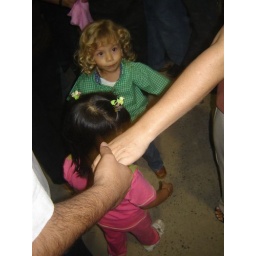
This little boy and girl were dancing within a circle that their family had created around them. So cute!